Margherita Gonzaga, Marquise of Ferrara

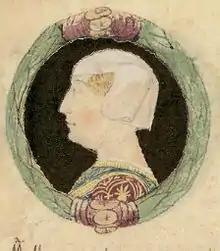
Margherita in the "Genealogia dei principi d'Este" (1470s)

Margherita Gonzaga, Marquise of Ferrara (1418–1439) was a noblewoman of the House of Gonzaga, from Mantua in modern-day Italy. She was the daughter of Gianfrancesco I Gonzaga, Marquess of Mantua and Paola Malatesta. In 1435, she became the first wife of Leonello d'Este, Marquess of Ferrara, making her the Marquise of Ferrara and creating an alliance between the House of Gonzaga of Mantua and the House of Este of Ferrara. The artist Pisanello gave them a painting of Julius Caesar as a wedding gift. The couple had a son, Niccolò, who is also known as Niccolò di Leonello to avoid confusion with his grandfather, Niccolò III d'Este.